Siege of Buda (1849)

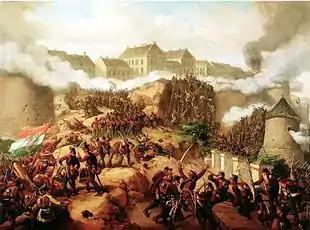
Siege of Buda: Attack against the gap, by

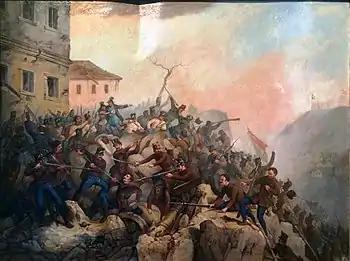
The siege of Buda, by Anton Strassgschwandtner

Kmety's division had the task of capturing the Waterworks from the north, sending three battalions and a jäger company to carry out the initial assault. The main attacks occurred on the northern and western sides of the castle, where the Hungarian I. and III. Corps attacked. Two battalions of I. Corps, led by General József Nagysándor in person, started the attack on the northern side, charging into the breach, while four battalions attacked the terraces on the southwest side of Castle Hill. The rest of I. Corps remained in reserve.